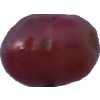
Label: pink_grape